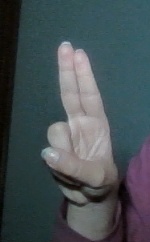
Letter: taa